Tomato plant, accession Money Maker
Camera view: tilt-top (135 deg); turntable rotation: 60 degrees
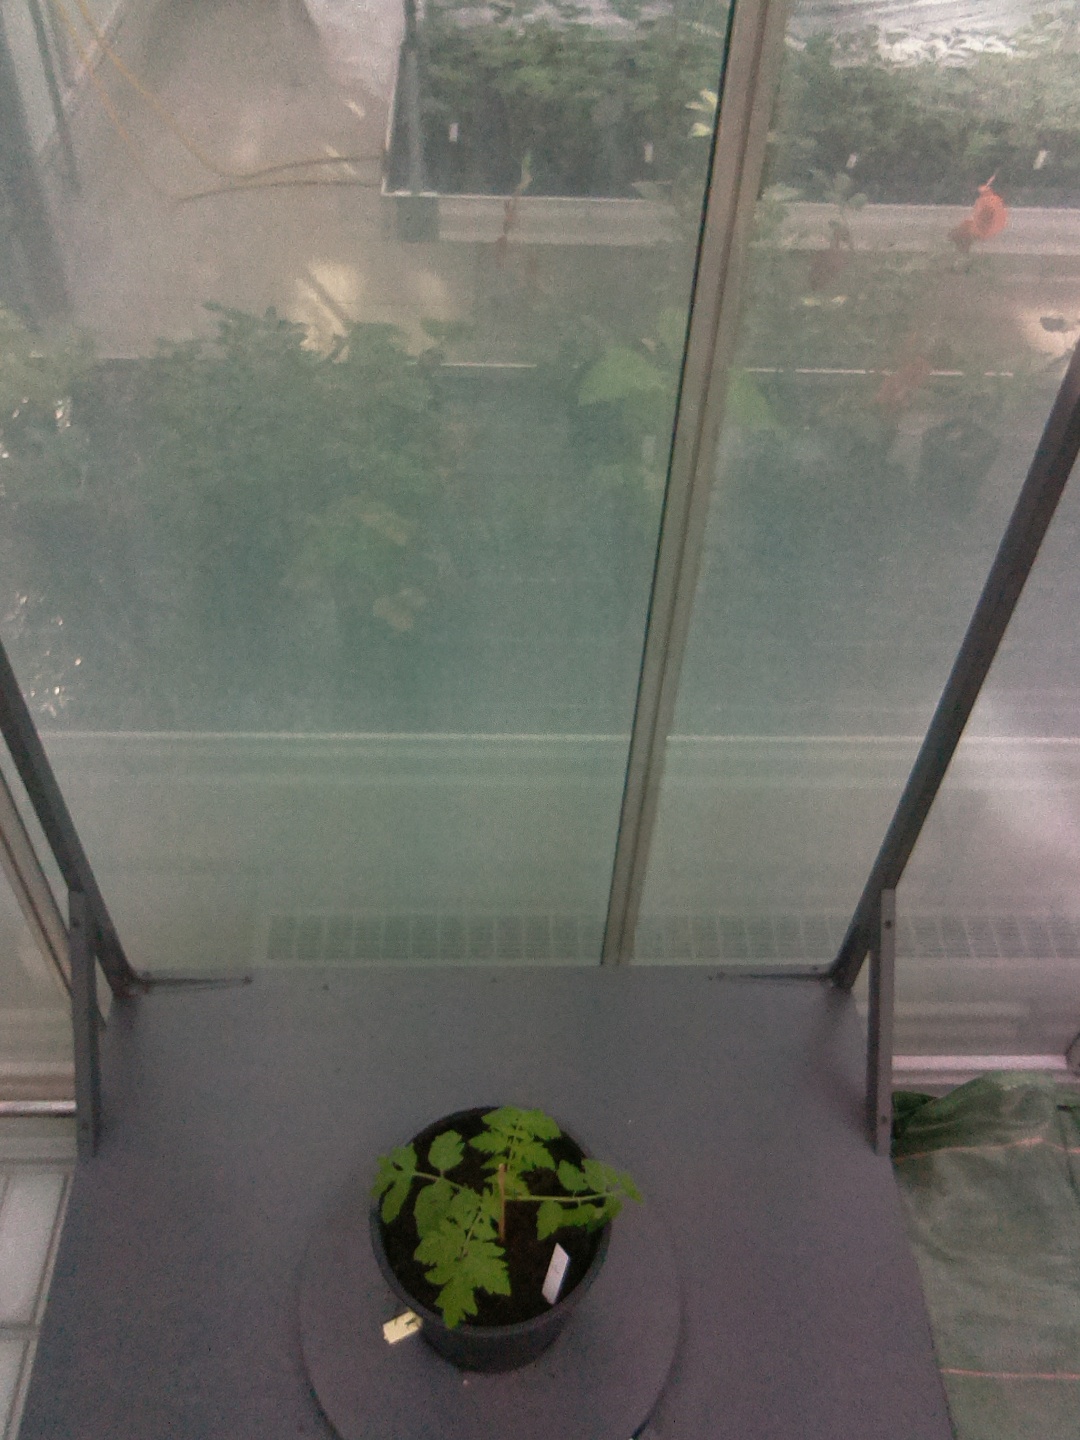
BBCH growth stage 13: 6 of true leaves visible